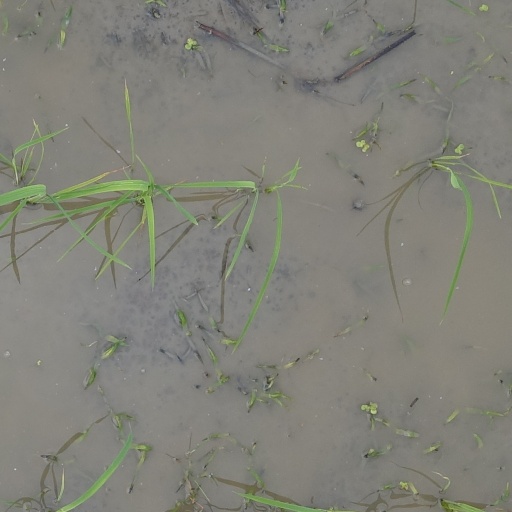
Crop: rice